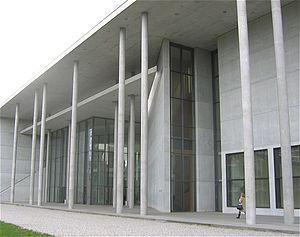
Pinakothek der Moderne
Pinakothek der Moderne
Pinakothek der Moderne er et moderne kunstmuseum beliggende i centrum af Münchens Kunstareal. Lokalbefolkningen refererer undertiden til museet som Dritte Pinakothek efter det gamle og det nye. Det er et af verdens største museer for moderne og samtidskunst.